History of the telescope

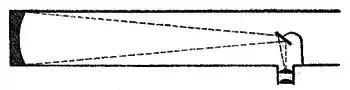
Light path in a Newtonian telescope.

The sharpness of the image in Kepler's telescope was limited by the chromatic aberration introduced by the non-uniform refractive properties of the objective lens. The only way to overcome this limitation at high magnifying powers was to create objectives with very long focal lengths. Giovanni Cassini discovered Saturn's fifth satellite (Rhea) in 1672 with a telescope long. Astronomers such as Johannes Hevelius were constructing telescopes with focal lengths as long as . Besides having really long tubes these telescopes needed scaffolding or long masts and cranes to hold them up. Their value as research tools was minimal since the telescope's frame "tube" flexed and vibrated in the slightest breeze and sometimes collapsed altogether.